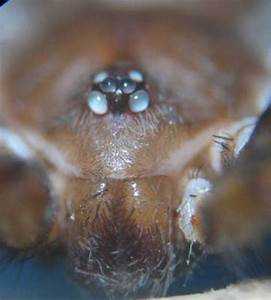
Label: spider